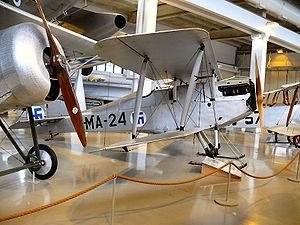
Le Martinsyde F.4 Buzzard est un chasseur biplan de la Première Guerre mondiale.